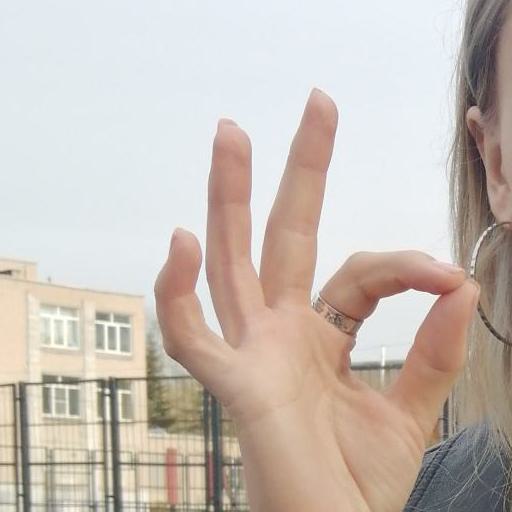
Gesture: ok